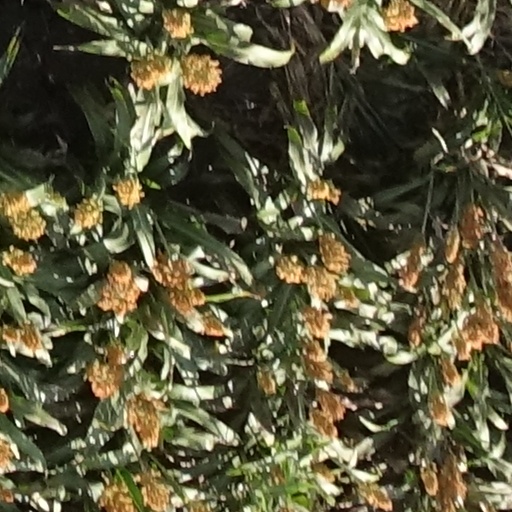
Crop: sorghum